Parametricism

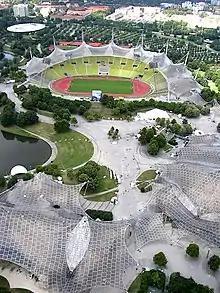
Munich Olympic Stadium (Frei Otto and Günther Behnisch, 1972)

Throughout his career, Frei Otto conducted research focused on constructing light-weight, tensile structures through form-finding physical models that performed analog "material computation". This work is regarded as the precursor to Parametricism. His design for the Olympic Stadium, Munich, built for the 1972 Summer Olympics, is a celebrated example of highly innovative lightweight tent construction, designed in collaboration with the architect Günther Behnisch.